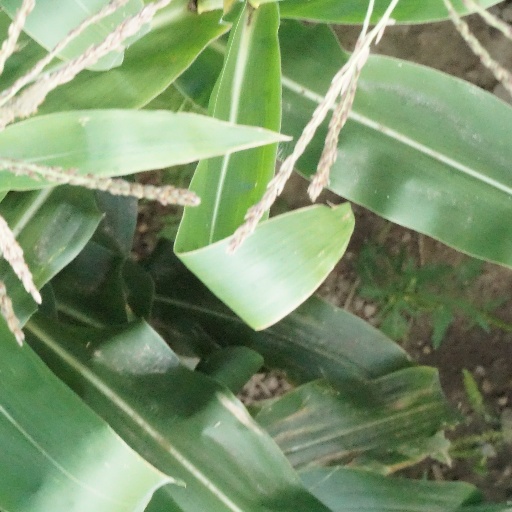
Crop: maize; corn